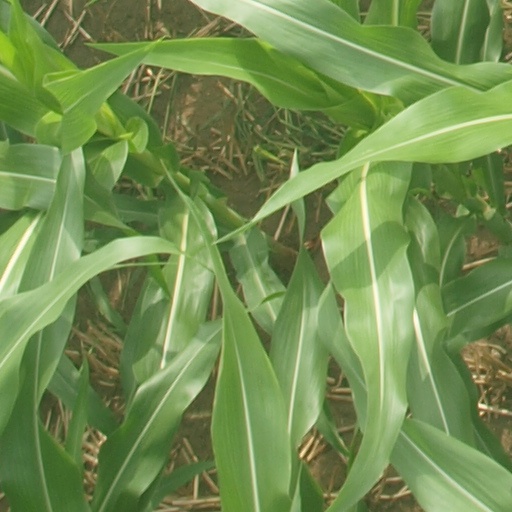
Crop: maize; corn